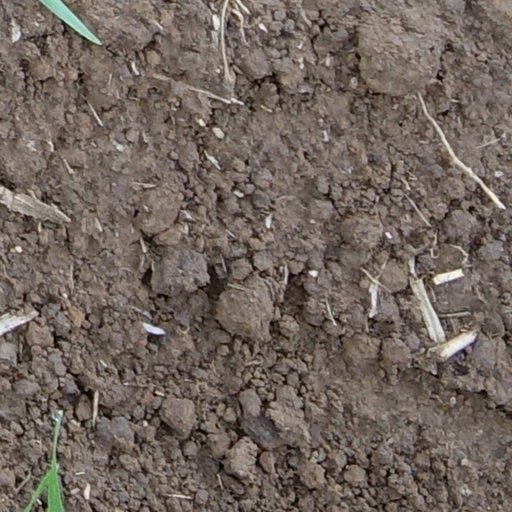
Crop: wheat